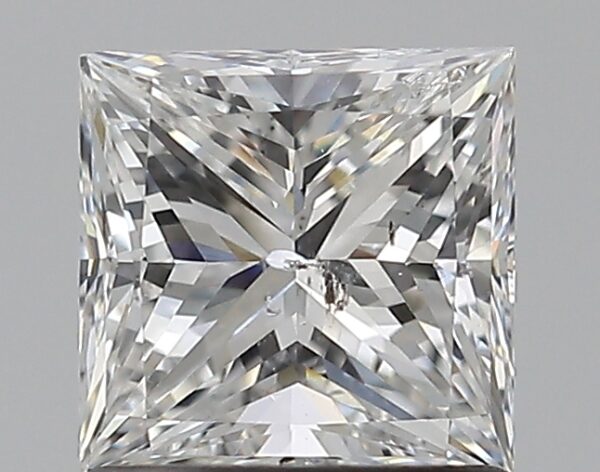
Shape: princess
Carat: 1
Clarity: SI2
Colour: F
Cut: EX
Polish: VG
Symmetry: VG
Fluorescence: N
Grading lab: IGI
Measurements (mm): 5.55 x 5.48 x 4.03